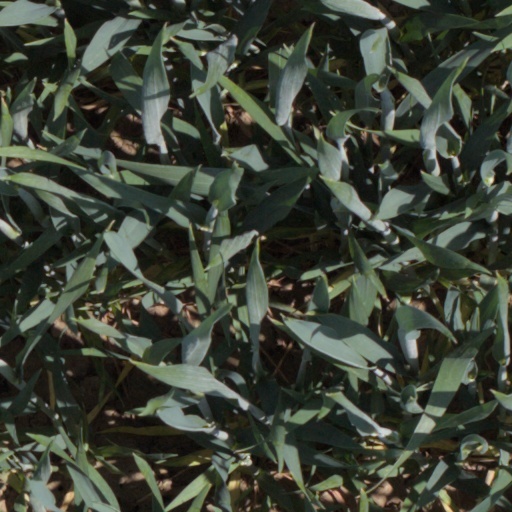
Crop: wheat